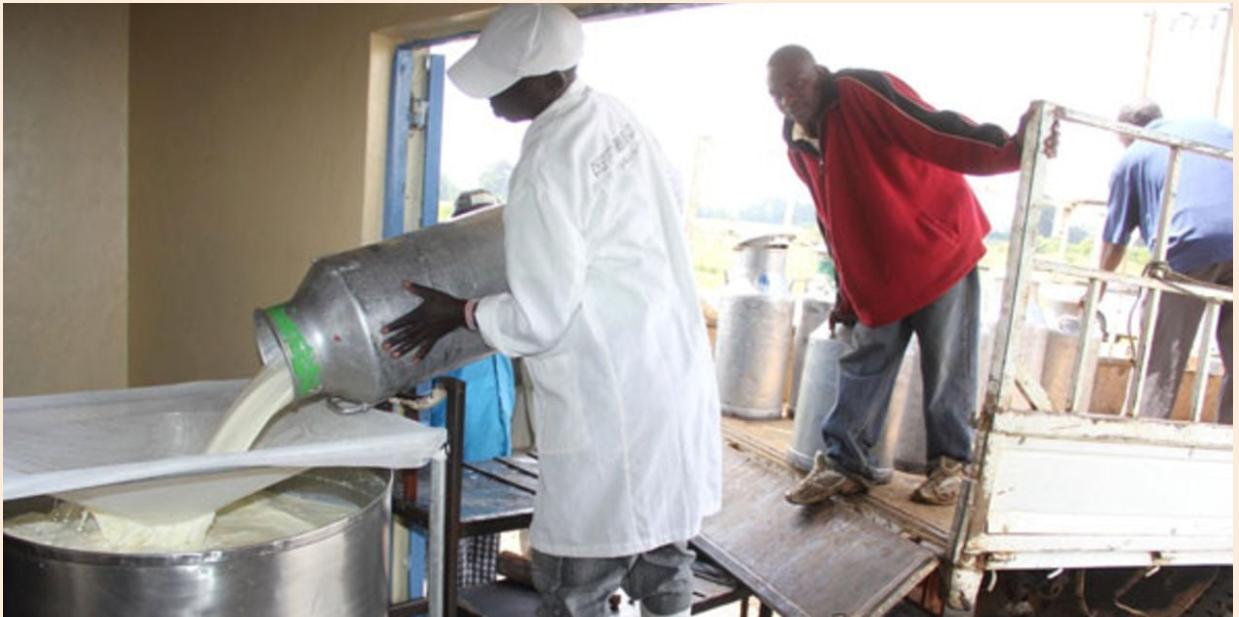
Hawa ni wafugaji ng'ombe ya maziwa. Maziwa hii ambayo imeletwa na gari nyeupe zenye zimetolewa kwa mahali mang'ombe hizi zilifugwa. Kazi au jukumu kuu la hawa ni kuuza maziwa hii na wapate pesa.